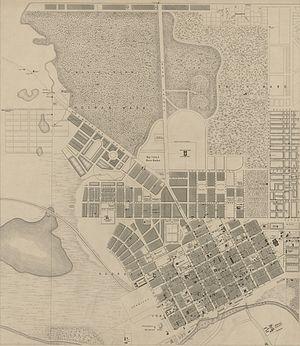
L'histoire de Melbourne détaille le développement de cette cité depuis le début de la colonisation jusqu'à son épanouissement en un centre commercial et financier moderne, seconde plus grande cité de l'Australie.